RAF Templeton

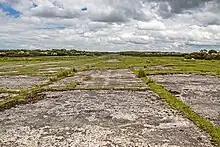
The remains of one of RAF Templeton's runways

Royal Air Force Templeton, or more simply RAF Templeton, is a former Royal Air Force station located south east of Haverfordwest, Pembrokeshire and north east of Pembroke Dock, Pembrokeshire, Wales.